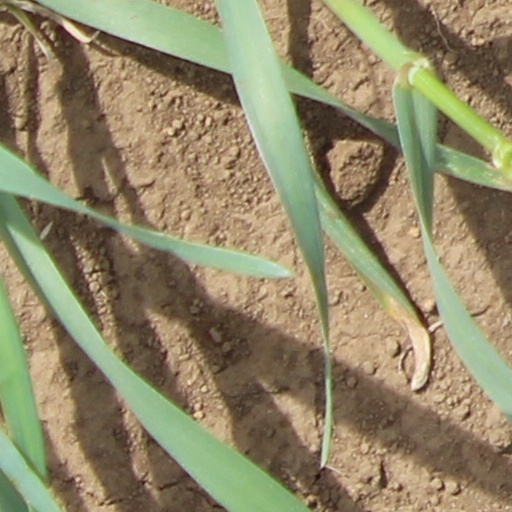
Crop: wheat